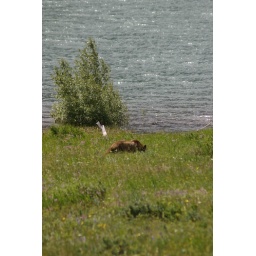
Grizzly bear sighting from the car in Many Glacier area of Glacier National Park